John Mackintosh Square

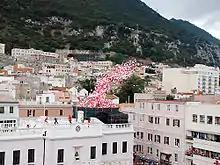
The symbolic release of 30,000 red and white balloons from the roof of the Parliament Building, National Day 2009.

In 1992, John Mackintosh Square was the venue chosen by the then Chief Minister of Gibraltar, Joe Bossano, to celebrate the first Gibraltar National Day. This National Day is celebrated annually on 10 September to commemorate Gibraltar's first sovereignty referendum of 1967, in which Gibraltarian voters were asked whether they wished to either pass under Spanish sovereignty, or remain under British sovereignty, with institutions of self-government, overwhelmingly opting to remain British. However, the first National Day was so successful that the avalanche of people that turned up could not fit into John Mackintosh Square. Therefore, in 1993 the venue was changed to the larger Grand Casemates Square. This remained the main venue almost continuously until 2008 when the official celebrations were returned to John Mackintosh Square, with the Mayor conducting the main event and presenting the Gibraltar Medallion of Honour from the balcony of the City Hall. The Gibraltar National Day Declaration is also read, and a symbolic release of 30,000 red and white balloons from the roof of the Parliament Building follows.